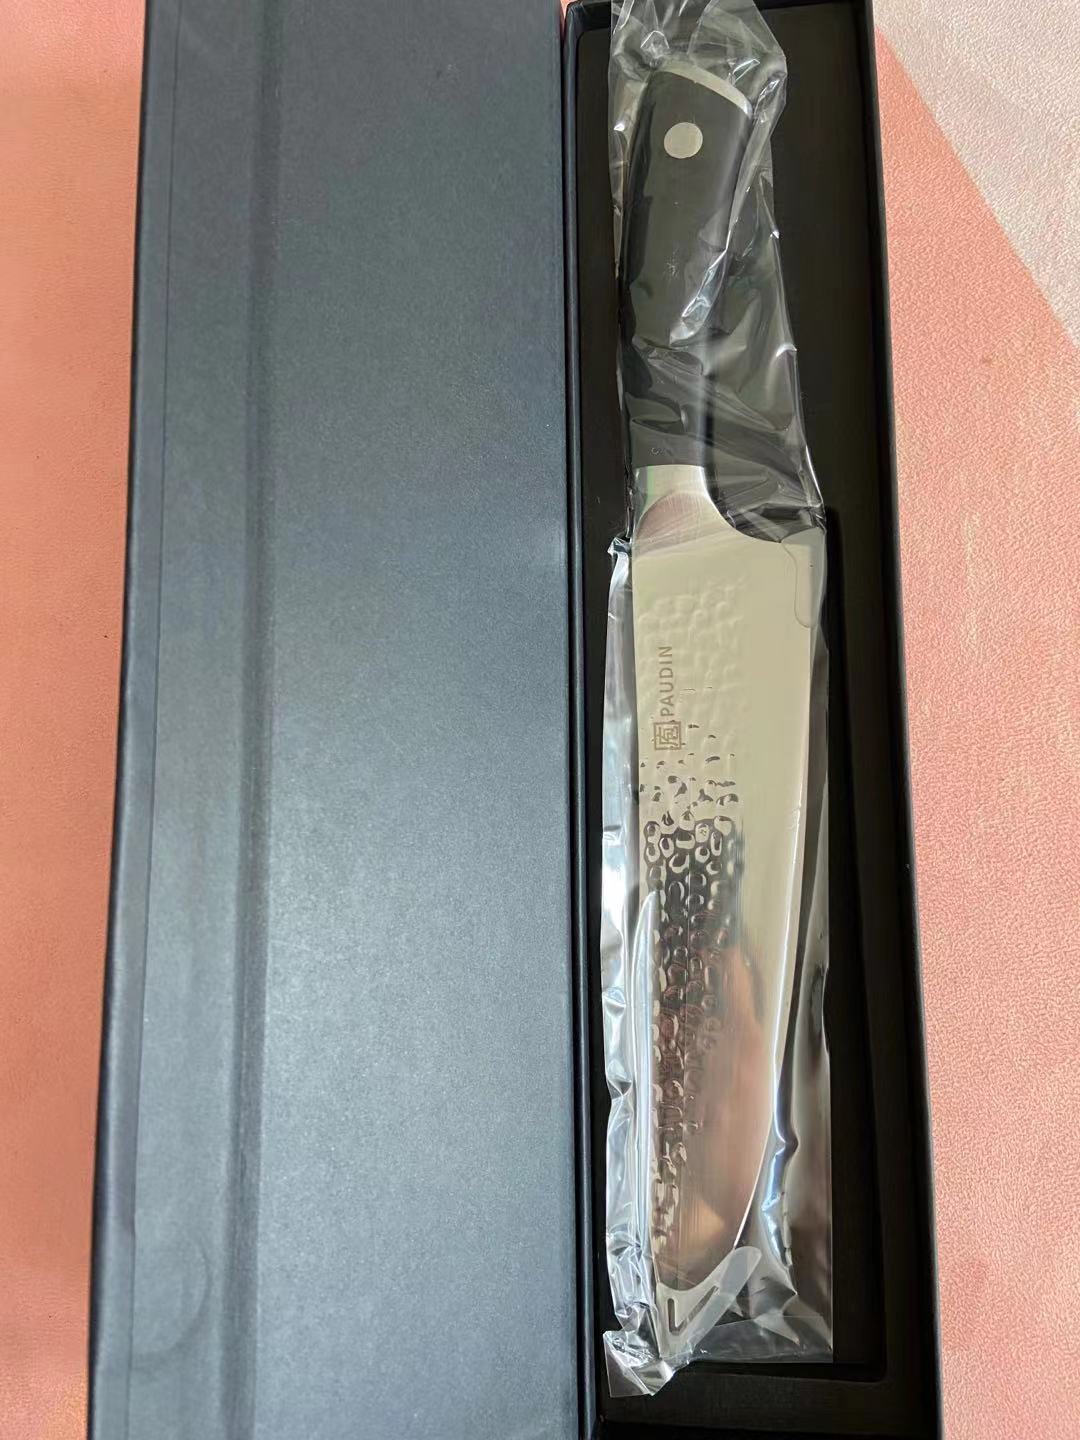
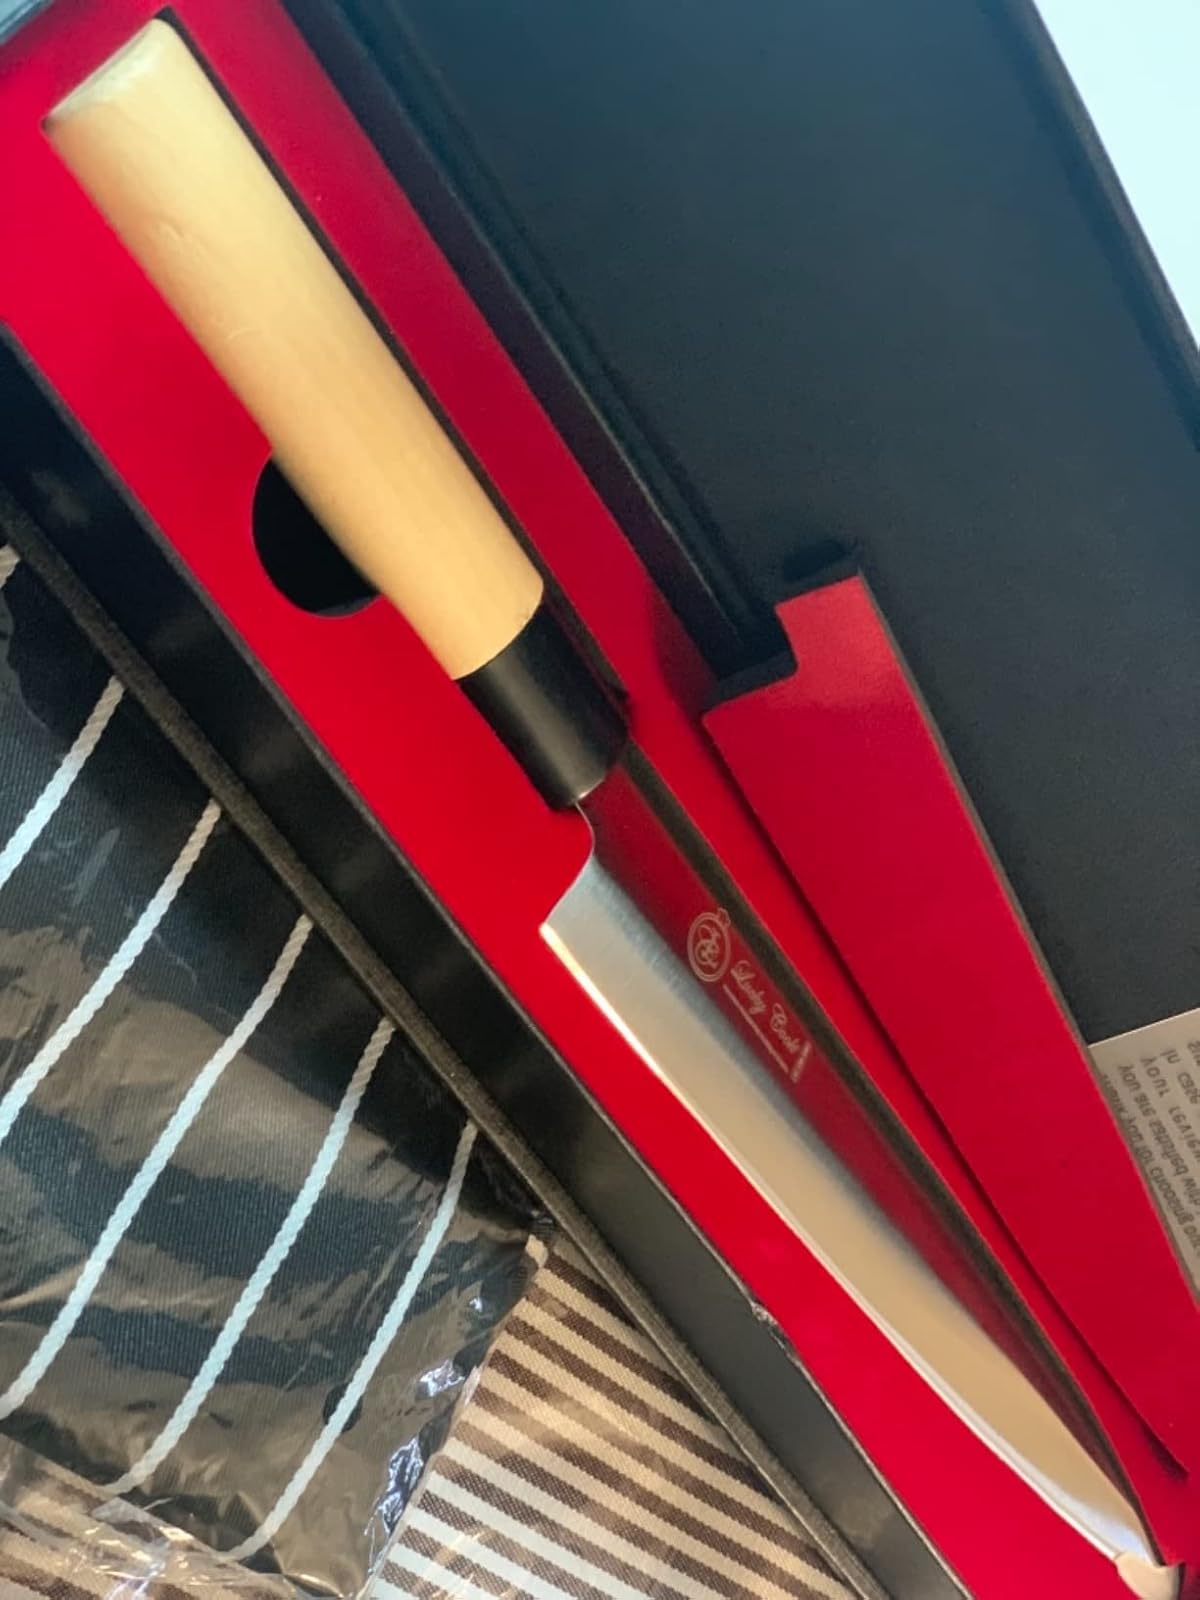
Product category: items_knife
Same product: no